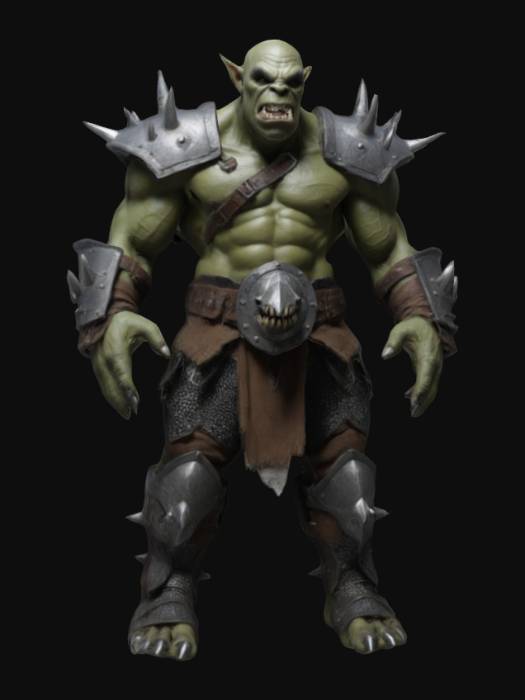
미적 점수 (1~10점): 8